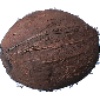
Label: Cocos 1